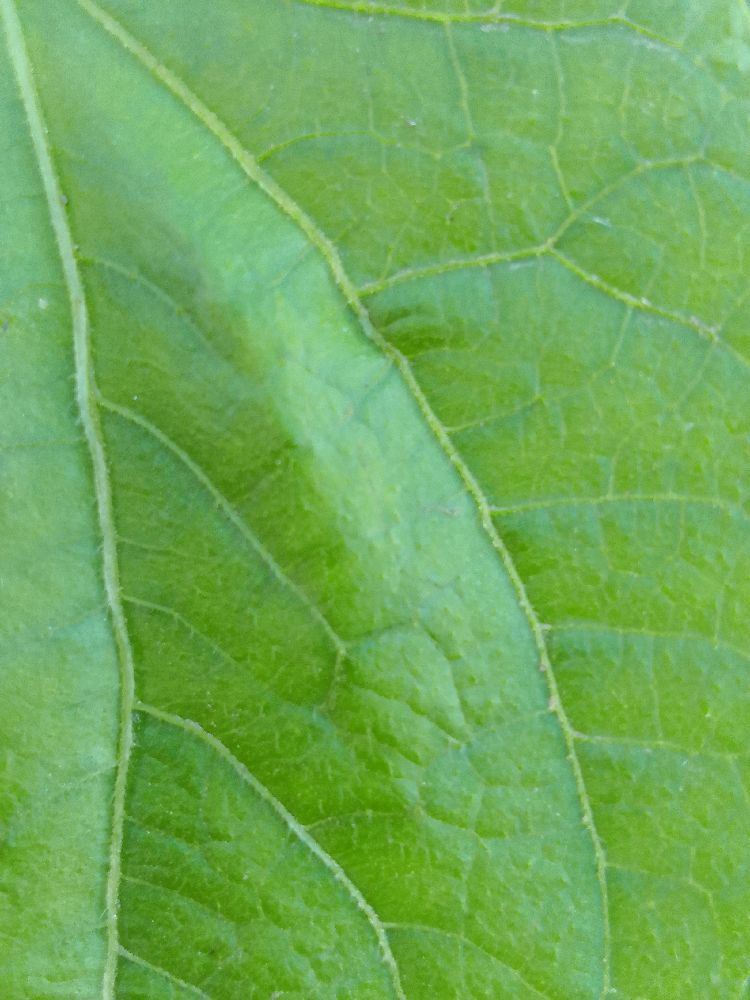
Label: healthy